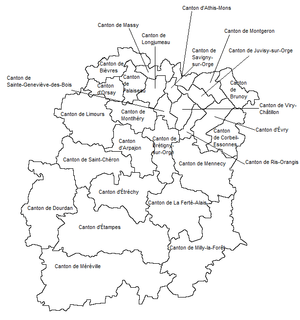
Carte des cantons de l'Essonne (91) en 1967.
Le département français de l'Essonne est découpé depuis sa création le 1ᵉʳ janvier 1968 en trois arrondissements et, depuis le découpage de 2014, en vingt-et-un cantons.